Trump Statue Initiative

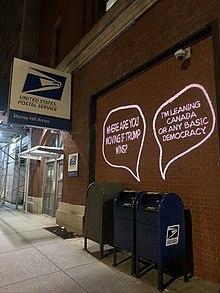
An example of one of the mailbox projections exhibited in New York City, September 4th 2020

A collaboration with Illuminator Art Collective, several projections appeared around New York City accompanying mail boxes. The projections took the form of quote bubbles, making the mail boxes appear to be speaking - the messages were in support of the US Postal Service, and were mostly derisive jokes aimed at President Trump.